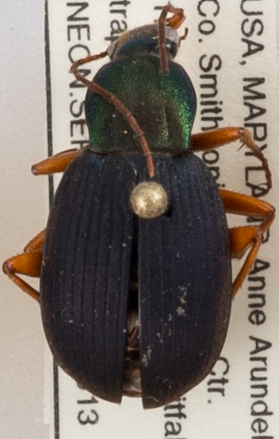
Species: Chlaenius aestivus
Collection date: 2019-06-13
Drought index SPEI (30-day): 0.072
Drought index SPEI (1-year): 2.09
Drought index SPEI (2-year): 2.01